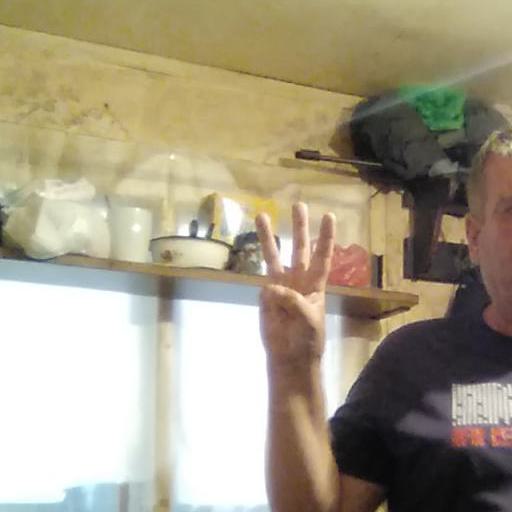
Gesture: three